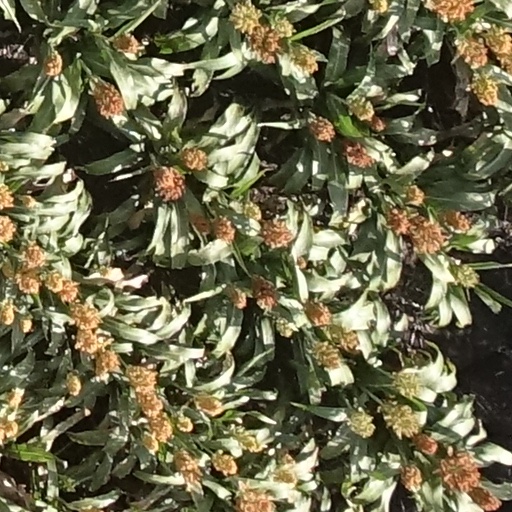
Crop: sorghum